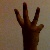
The image shows a hand gesture representing the number 6 in Indian Sign Language.